Describe the emotion expressed in this image:  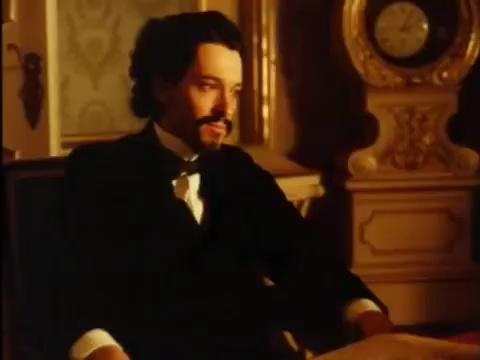
This person displays Suffering, valence and arousal with high intensity.